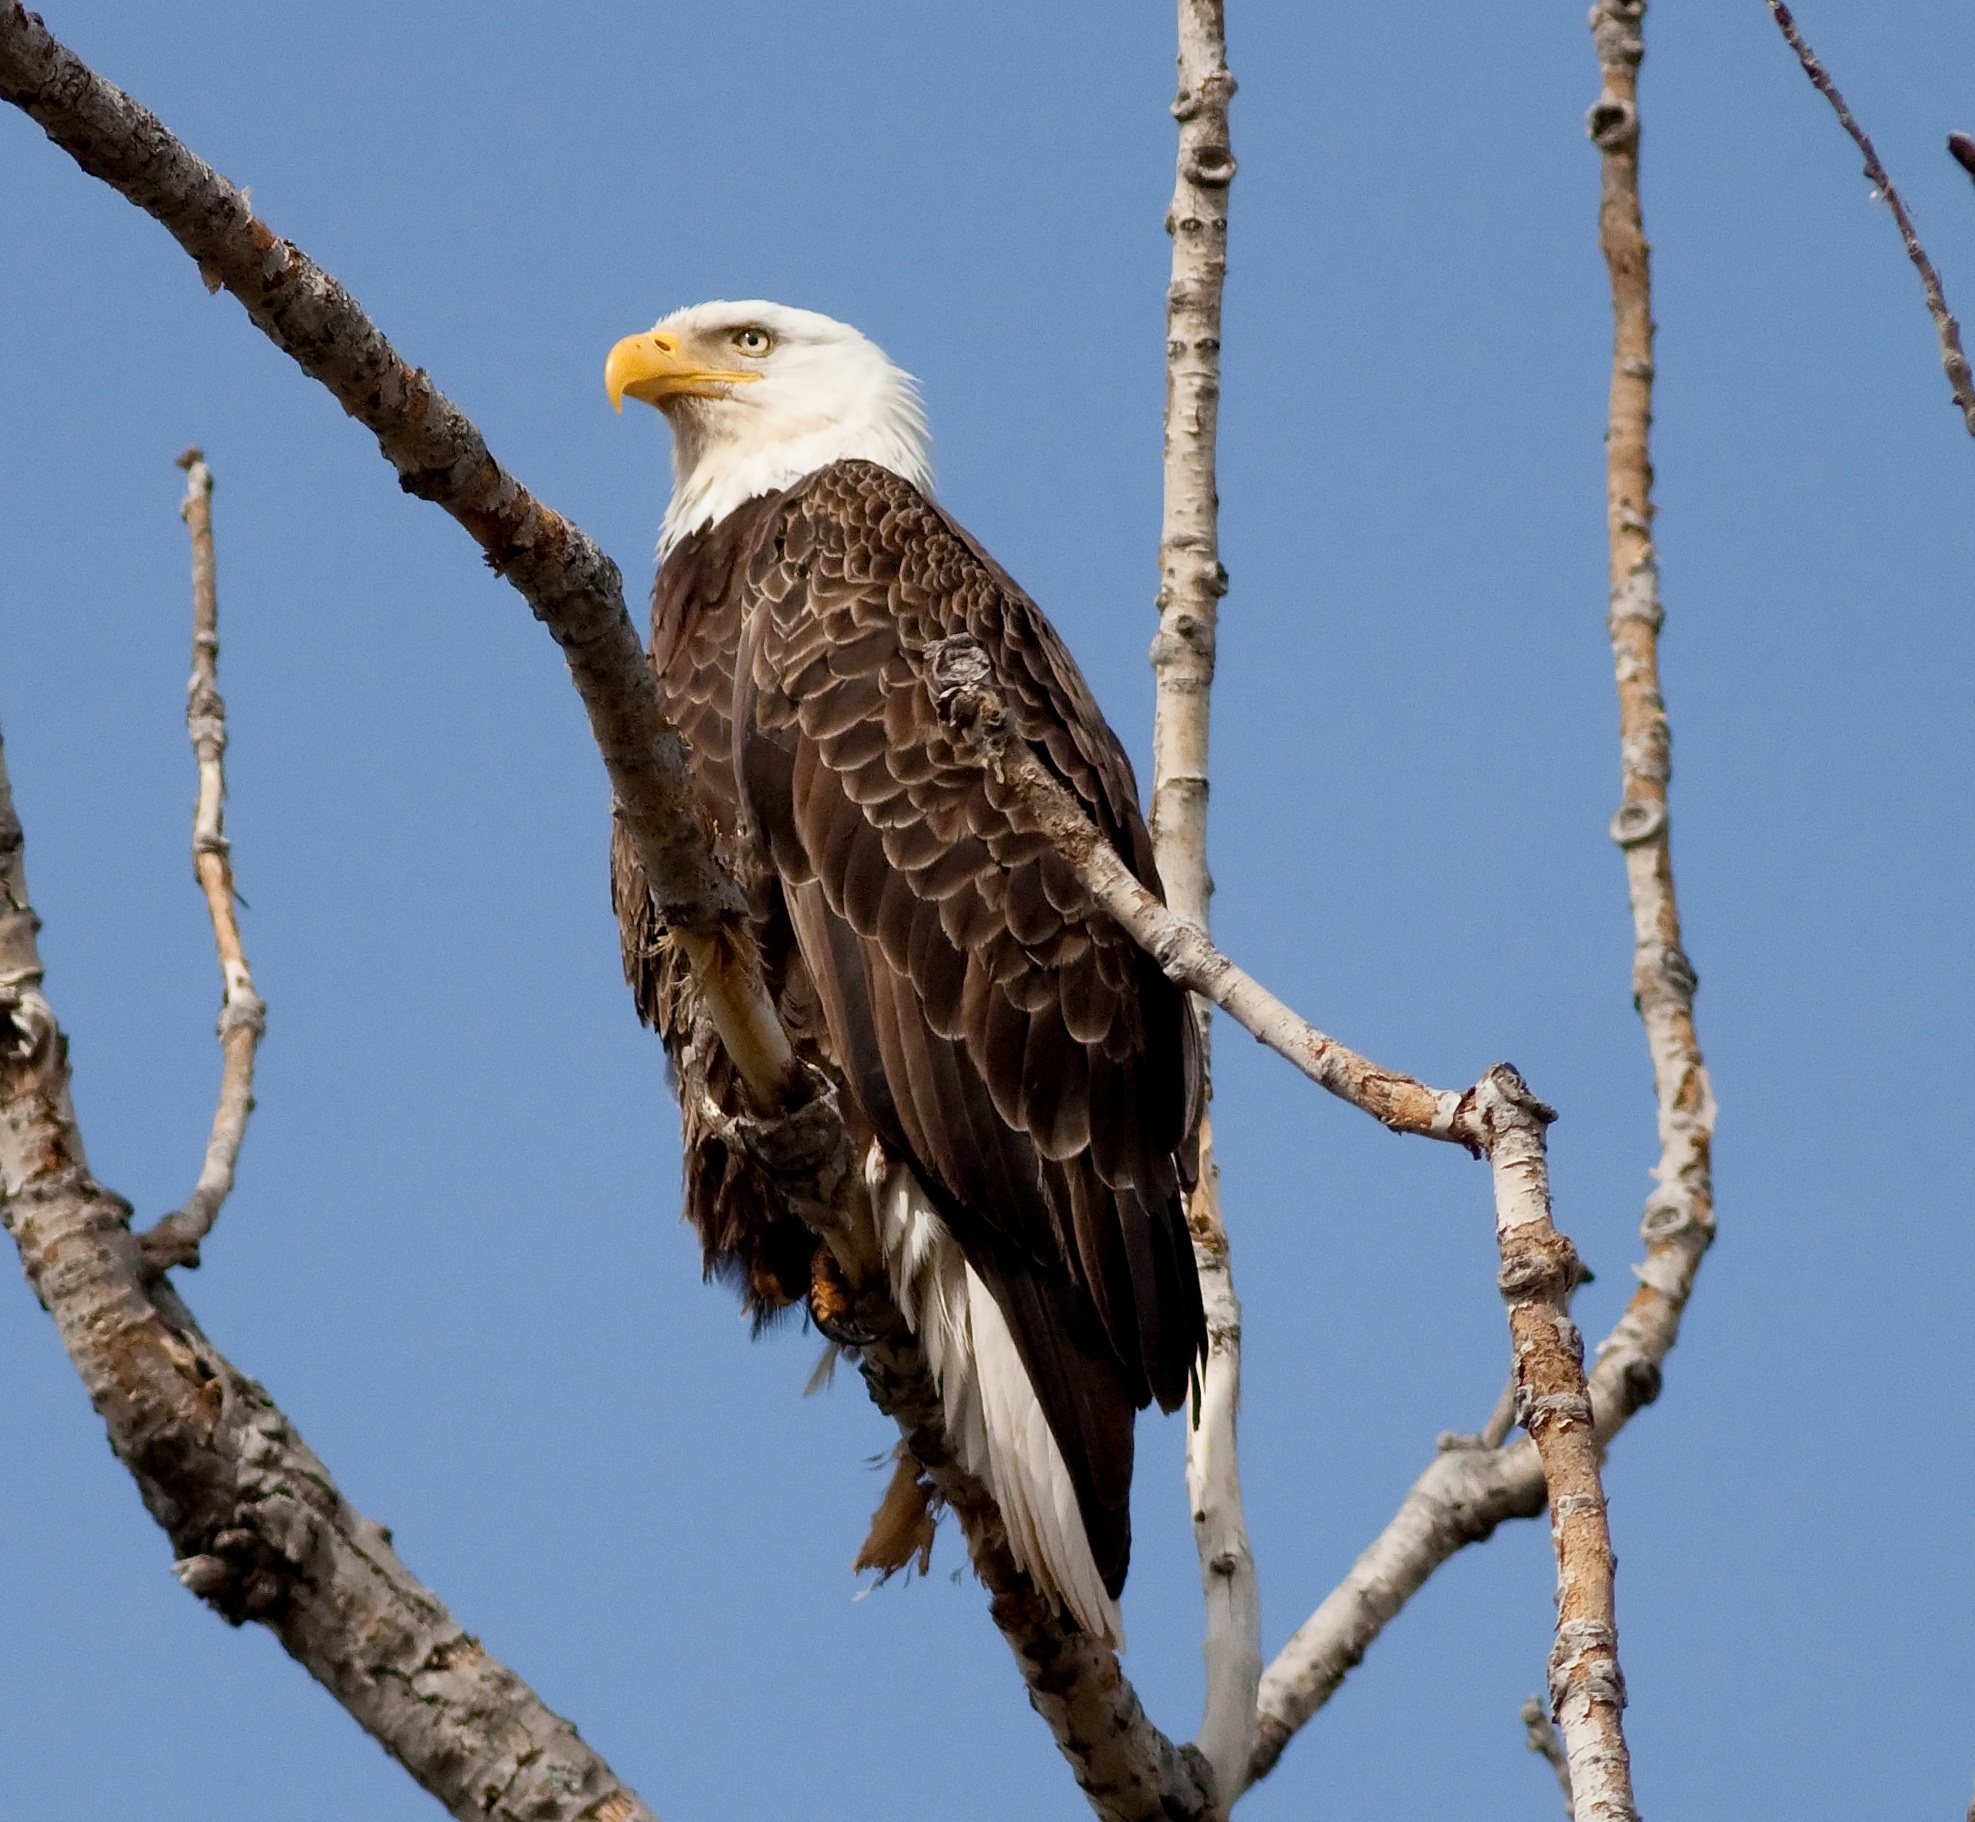
nature, branch, bird, wing, animal, wildlife, beak, symbol, eagle, predator, hawk, feather, avian, fauna, raptor, bird of prey, bald eagle, bald, outdoors, american, vertebrate, falcon, buzzard, roost, accipitriformes